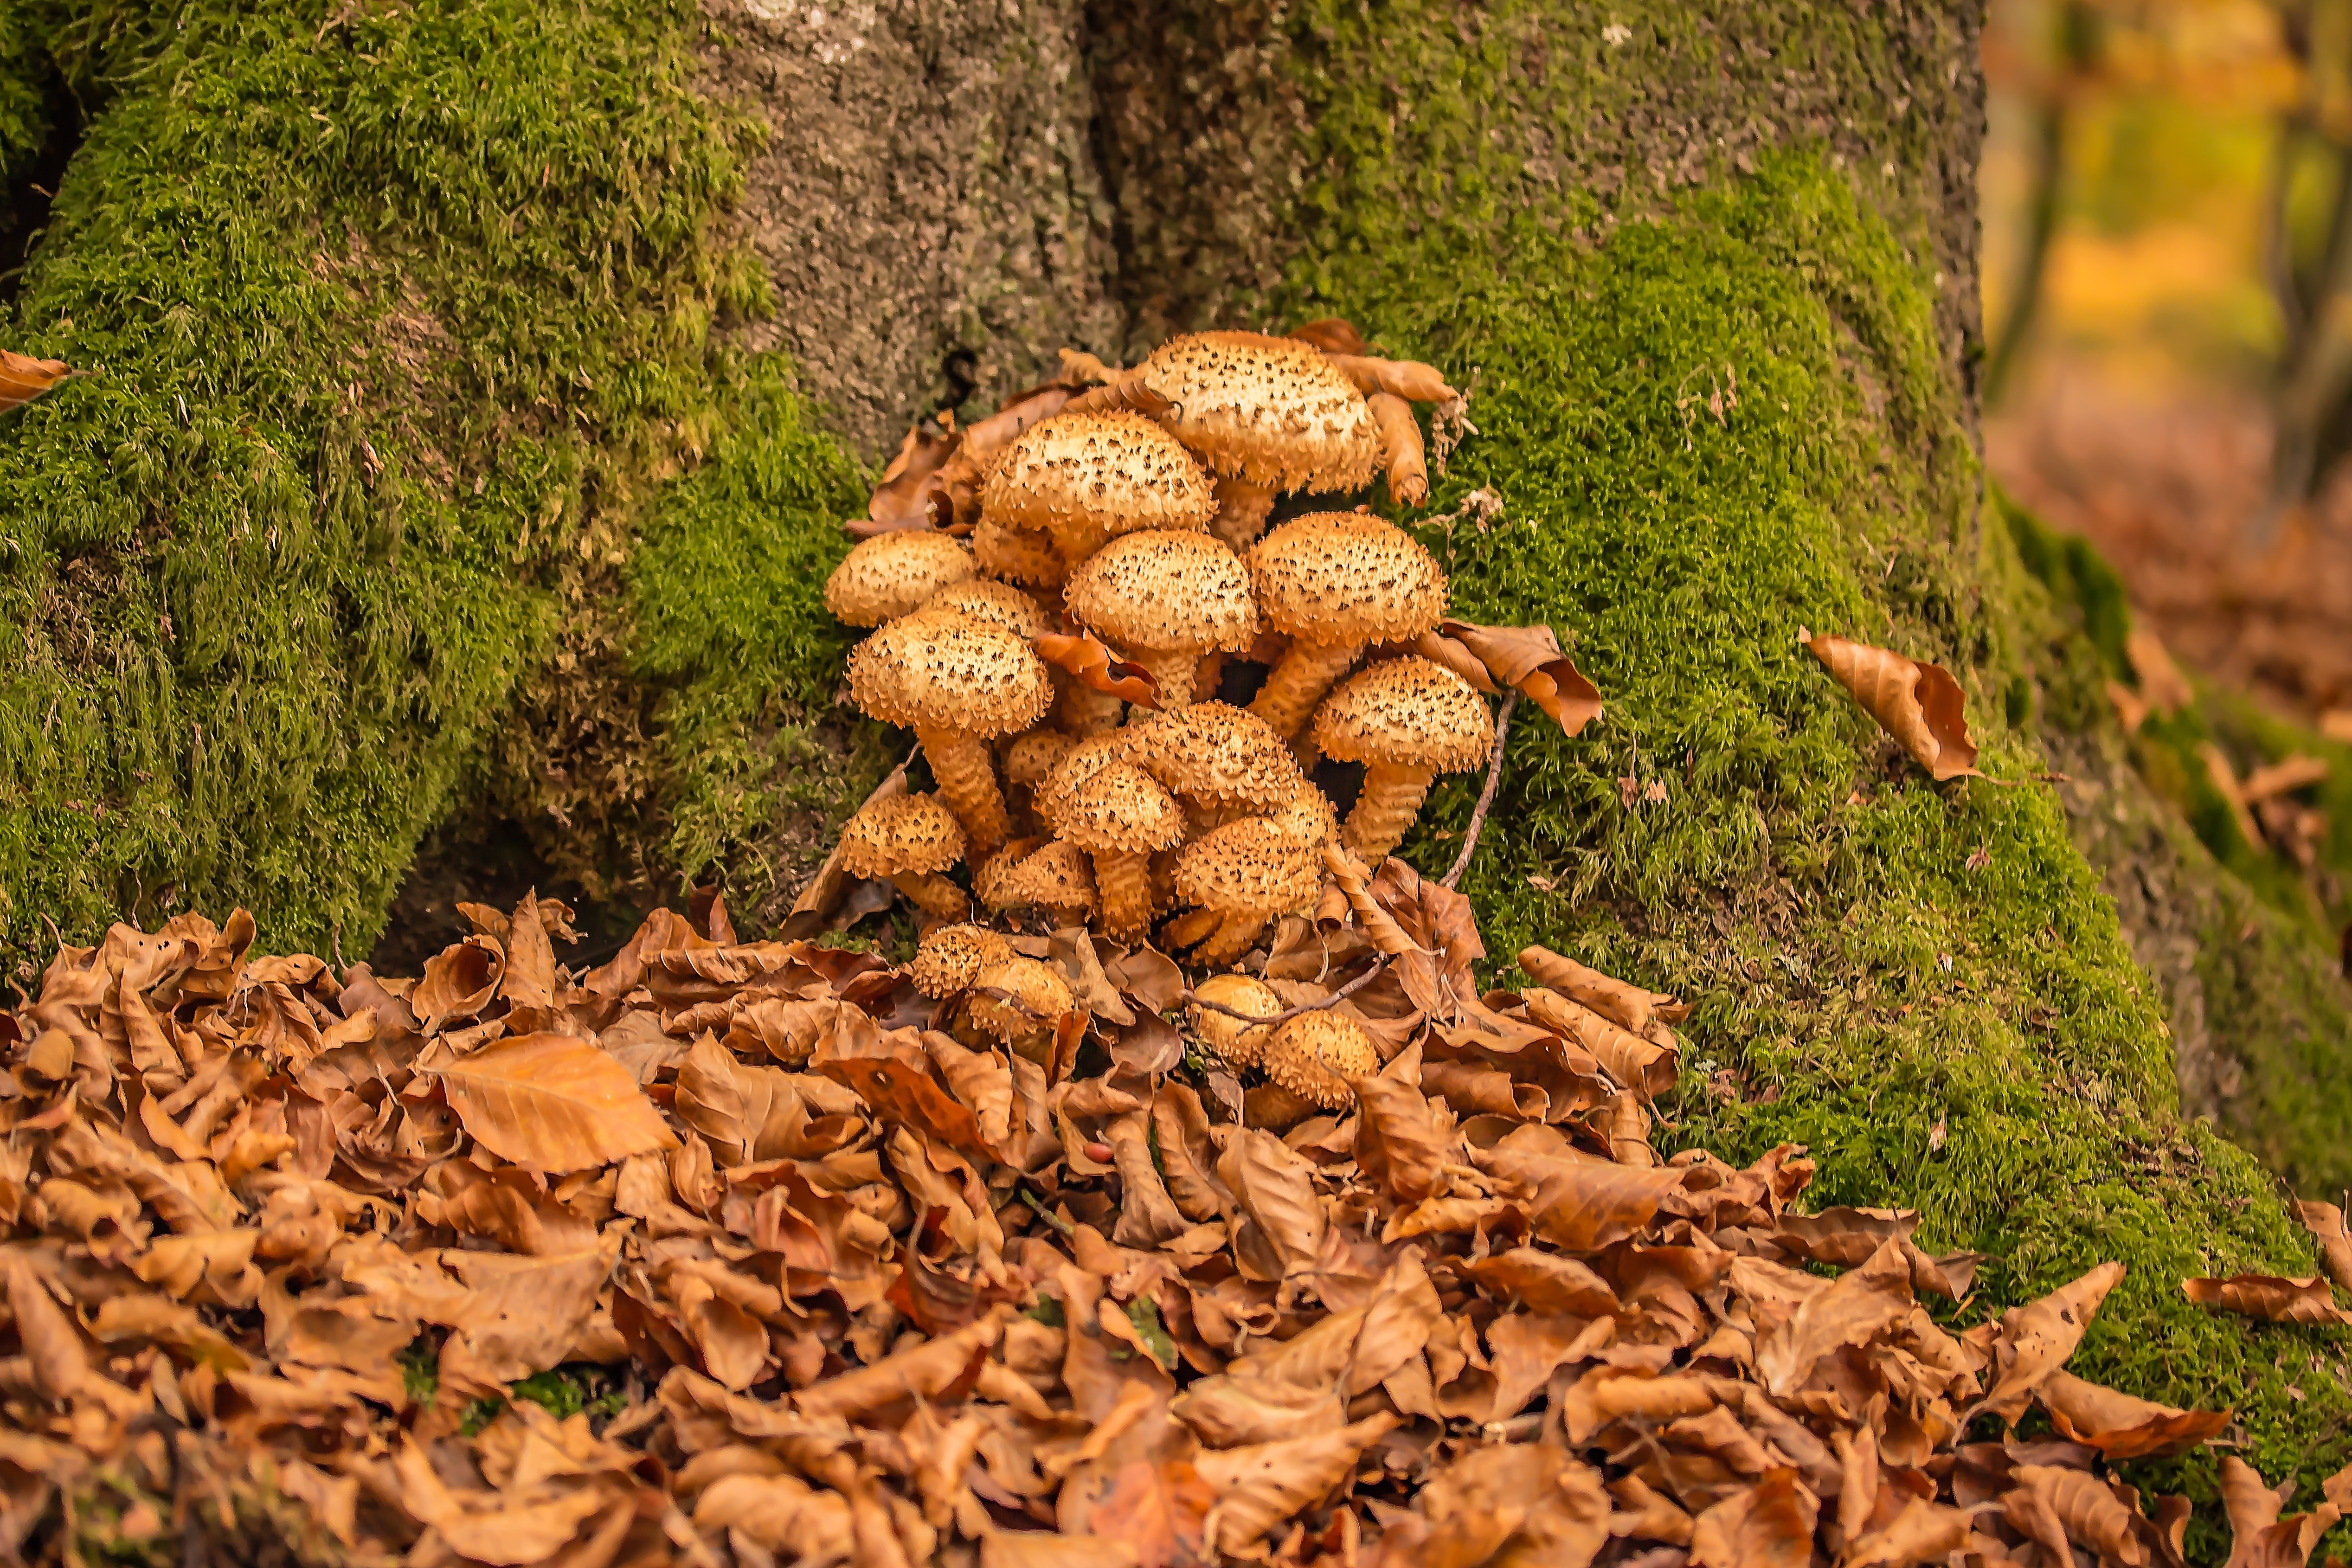
tree, nature, forest, leaf, trunk, moss, wildlife, log, produce, autumn, soil, mushroom, forest floor, leaves, fungus, mushrooms, woodland, auriculariales, sparriger mushroom, pholiota squarrosa, slightly toxic, dried beech leaves, matsutake, in the autumn, oyster mushroom, edible mushroom, medicinal mushroom, agaricomycetes, penny bun